Play It Cool (film)

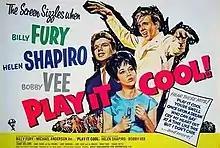
British theatrical poster

Play It Cool is a 1962 British musical film directed by Michael Winner and starring Billy Fury, Michael Anderson Jr., Helen Shapiro, Bobby Vee, Shane Fenton, Danny Williams, Dennis Price, Richard Wattis, Maurice Kaufmann and Anna Palk.